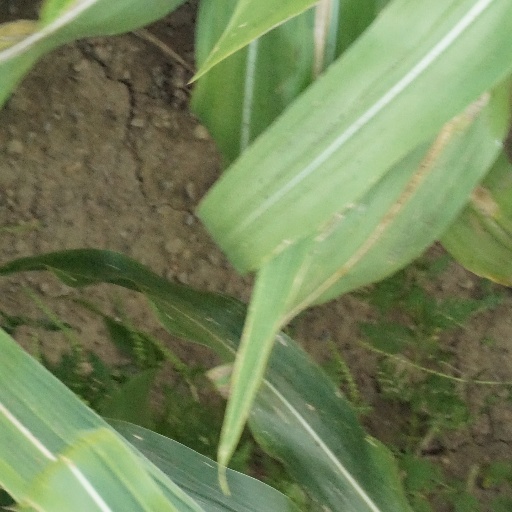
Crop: maize; corn